Two Wells, South Australia

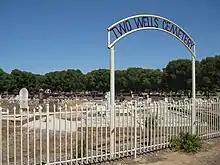

The boundaries were of the town officially fixed on 21 June 1990. Two Wells is located in the federal division of Grey, the state electoral district of Taylor and the local government area of the Adelaide Plains Council.